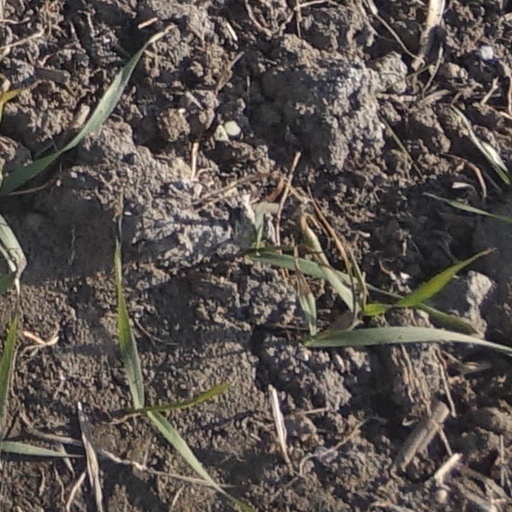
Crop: wheat